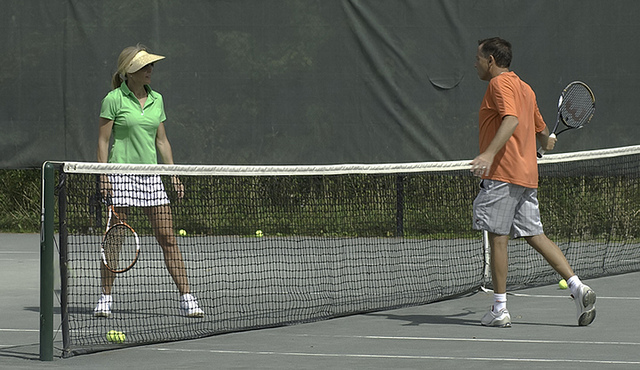
hai vận động viên tennis đang cầm vợt đứng trên sân thảo luận